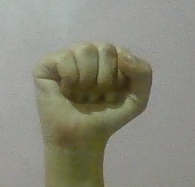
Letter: saad